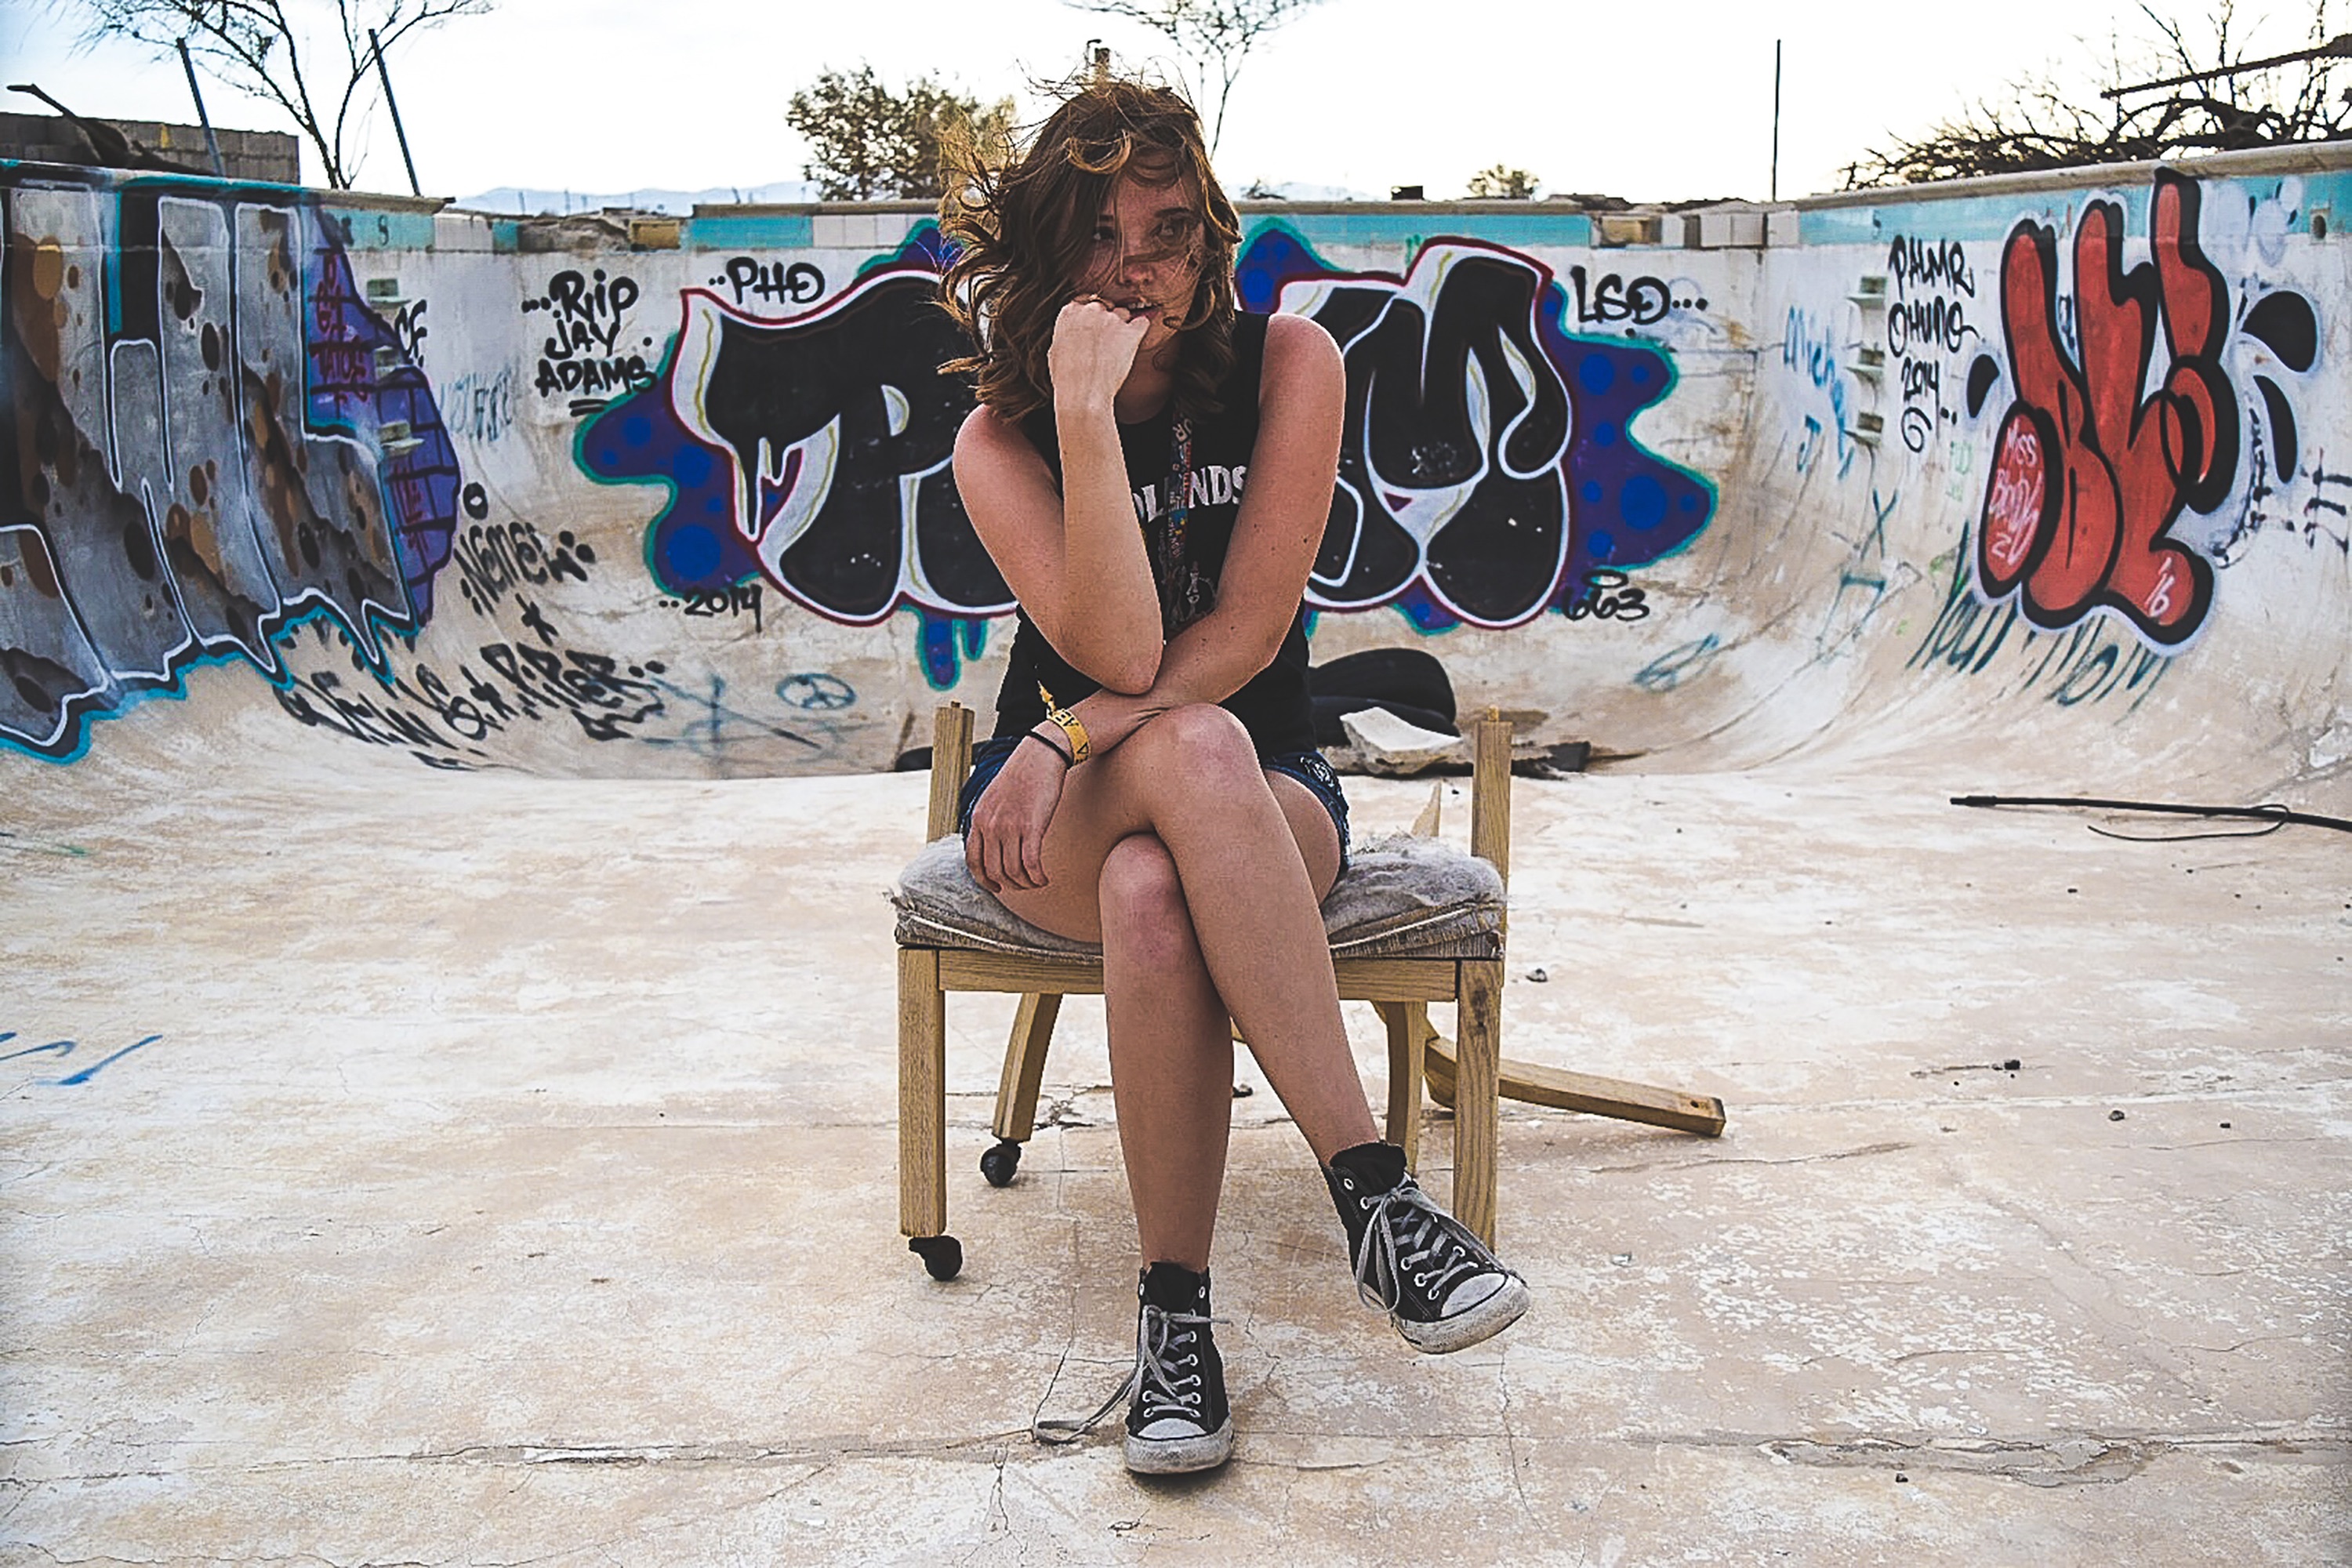
model, fashion, art, photo shoot